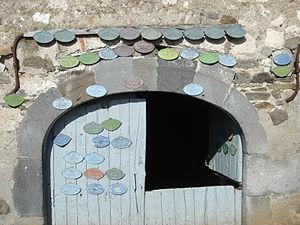
Ferme de Messac. Reilhac (15) France. Porte de l'étable, plaque de concours.
Reilhac est une commune française, située dans le département du Cantal en région d'Auvergne-Rhône-Alpes.